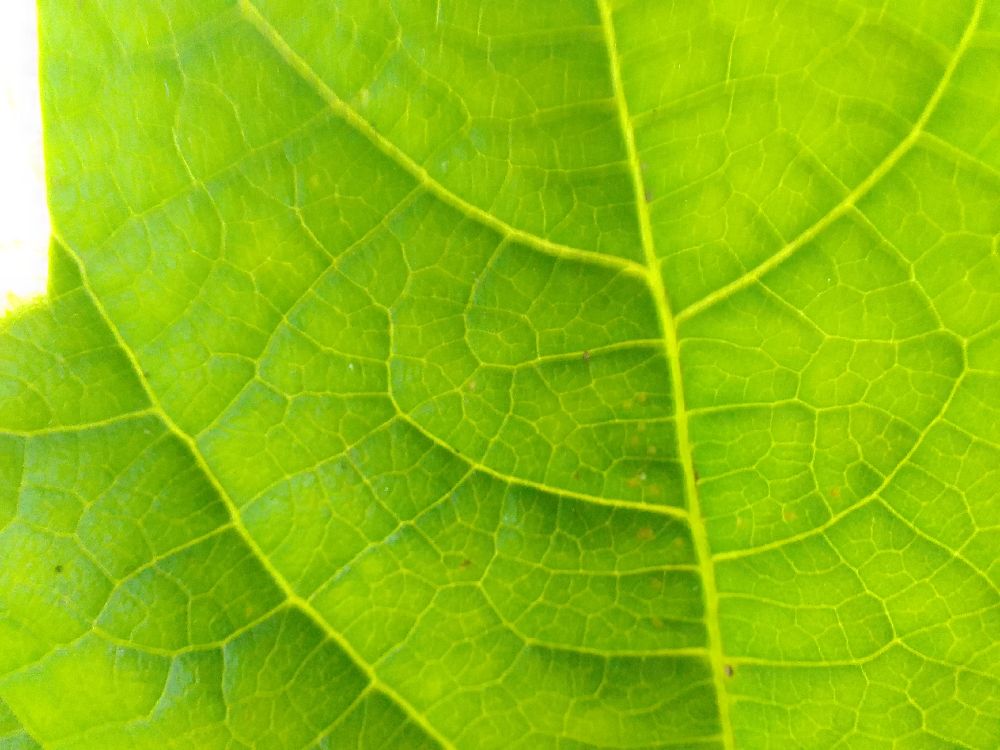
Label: healthy